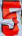
Number: 5